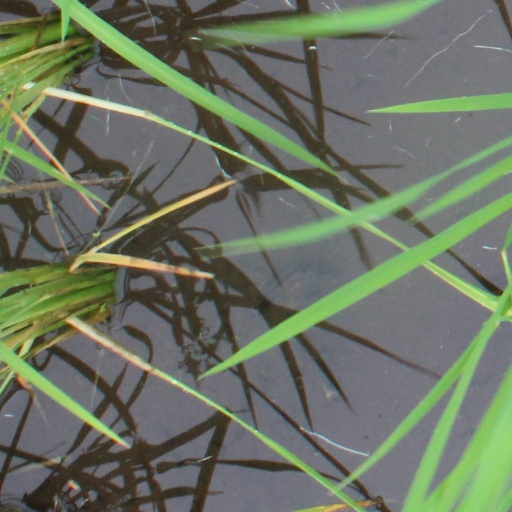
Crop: rice